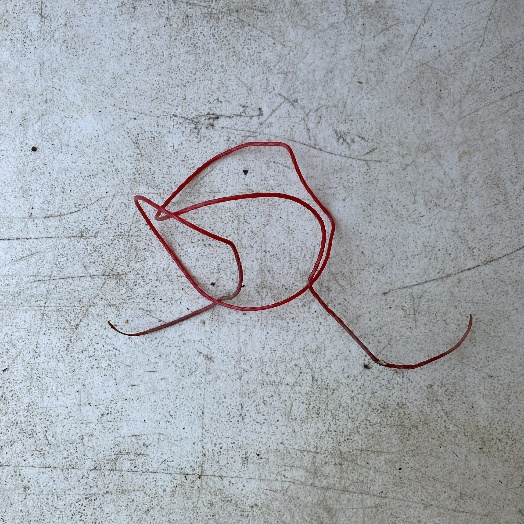
Label: Miscellaneous Trash